Rueben Thevandran

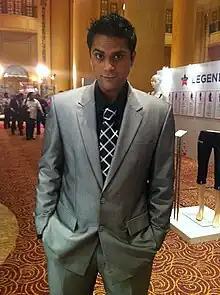
Burn at Astro Arena 1st year anniversary

Rueben Thevandran s/o Ramanath (born April 9, 1982), better known by his stage name Burn, is a Malaysian radio personality, television host, singer and voice-over. He is the host of "Aktifpedia", a sports educational show, and "Grandstand Ahad", a live review and update of the latest sport happenings in Malaysia, on "Astro Arena" and "Forum" throughout Malaysia. On the radio, Burn used to be a radio announcer for "X-Fresh" before moving to "Era FM".